Patriarchal Order of the Holy Cross of Jerusalem

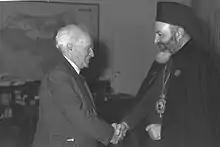
The founder of the order, Patriarch Maximos V Hakim (right), together with David Ben-Gurion, first Prime Minister of Israel, 1960.

The order was founded by Patriarch Maximos V Hakim of the Melkite Greek Catholic Church on 14 September 1979, originally based in Santa Maria in Cosmedin, Rome, Italy. Ever since, it has enjoyed the protection of the subsequent Patriarchs of the Melkite Greek Catholic Church as Grand Masters.